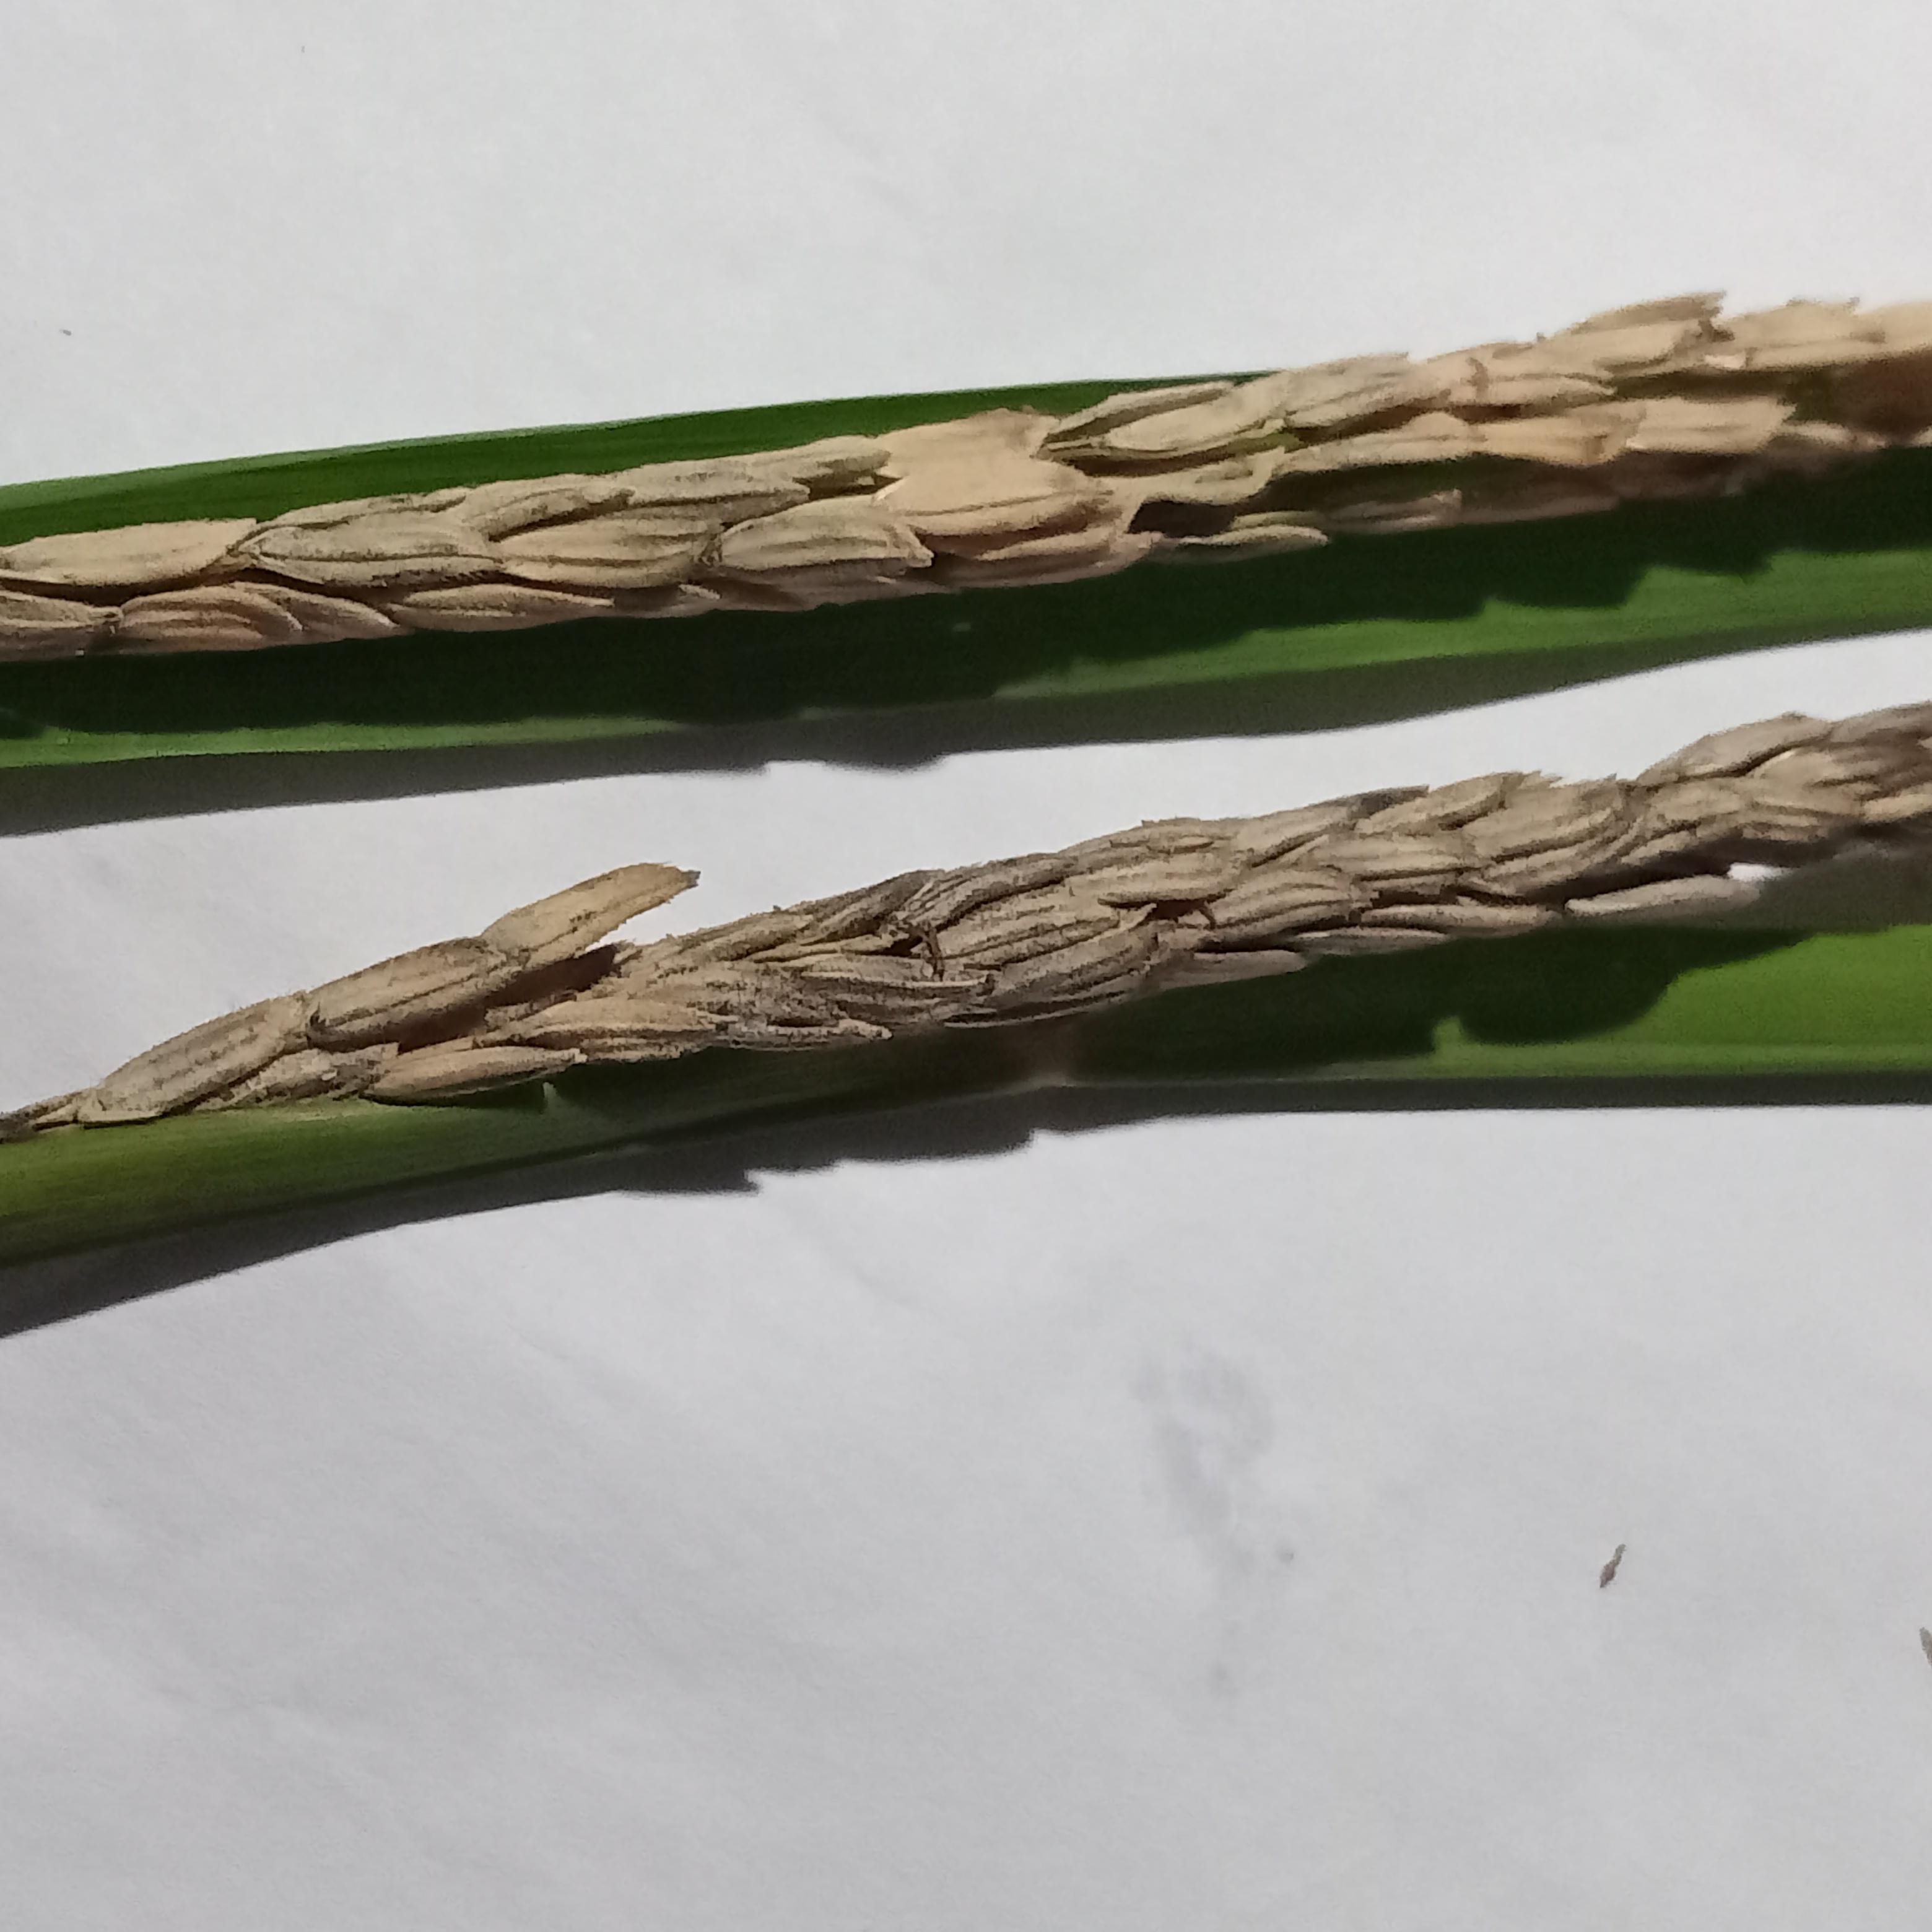
Label: Rice___Neck_Blast